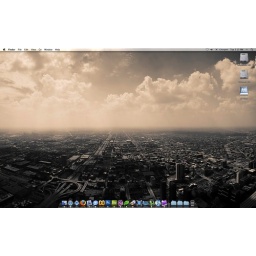
My monitor is big enough that sometimes I can pretend that this is a window in my dimly lit cubicle.